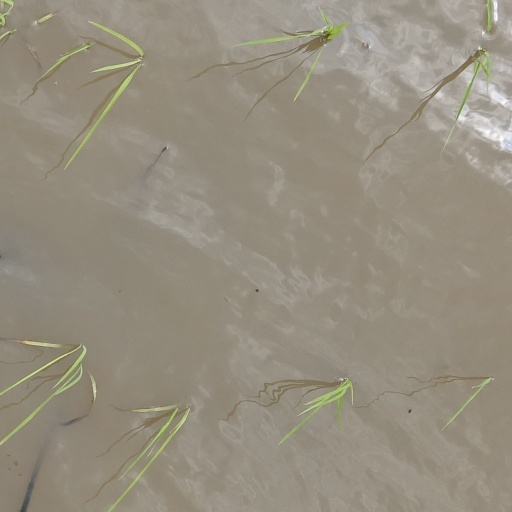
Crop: rice